Auron Tare

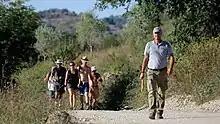

Auron Tare became the head of the Albanian Maritime Research Center, an NGO specializing in underwater archaeological research and expeditions. Along with RPM Nautical Foundation and INA from Texas A&M, the Albanian Maritime Research Center has discovered 37 shipwrecks. In 2014, the photos taken from underwater expeditions garnered international fame when they were made into an art exhibit and showcased from the National Coastal Agency, along with promotion of the newly opened ex-military base of Sazan Island. Research continues to this day.